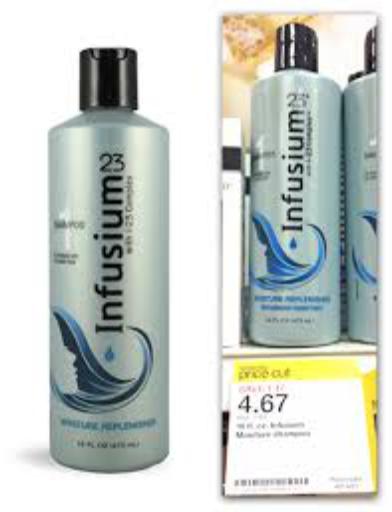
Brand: Infusium 23
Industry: Necessities